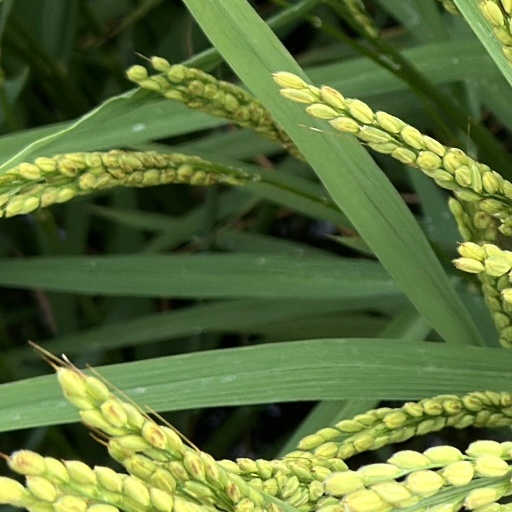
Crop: rice